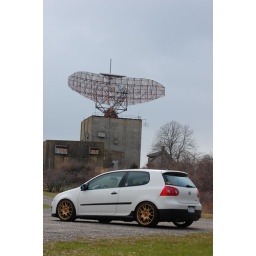
My car in front of the radar tower @ Camp Hero.